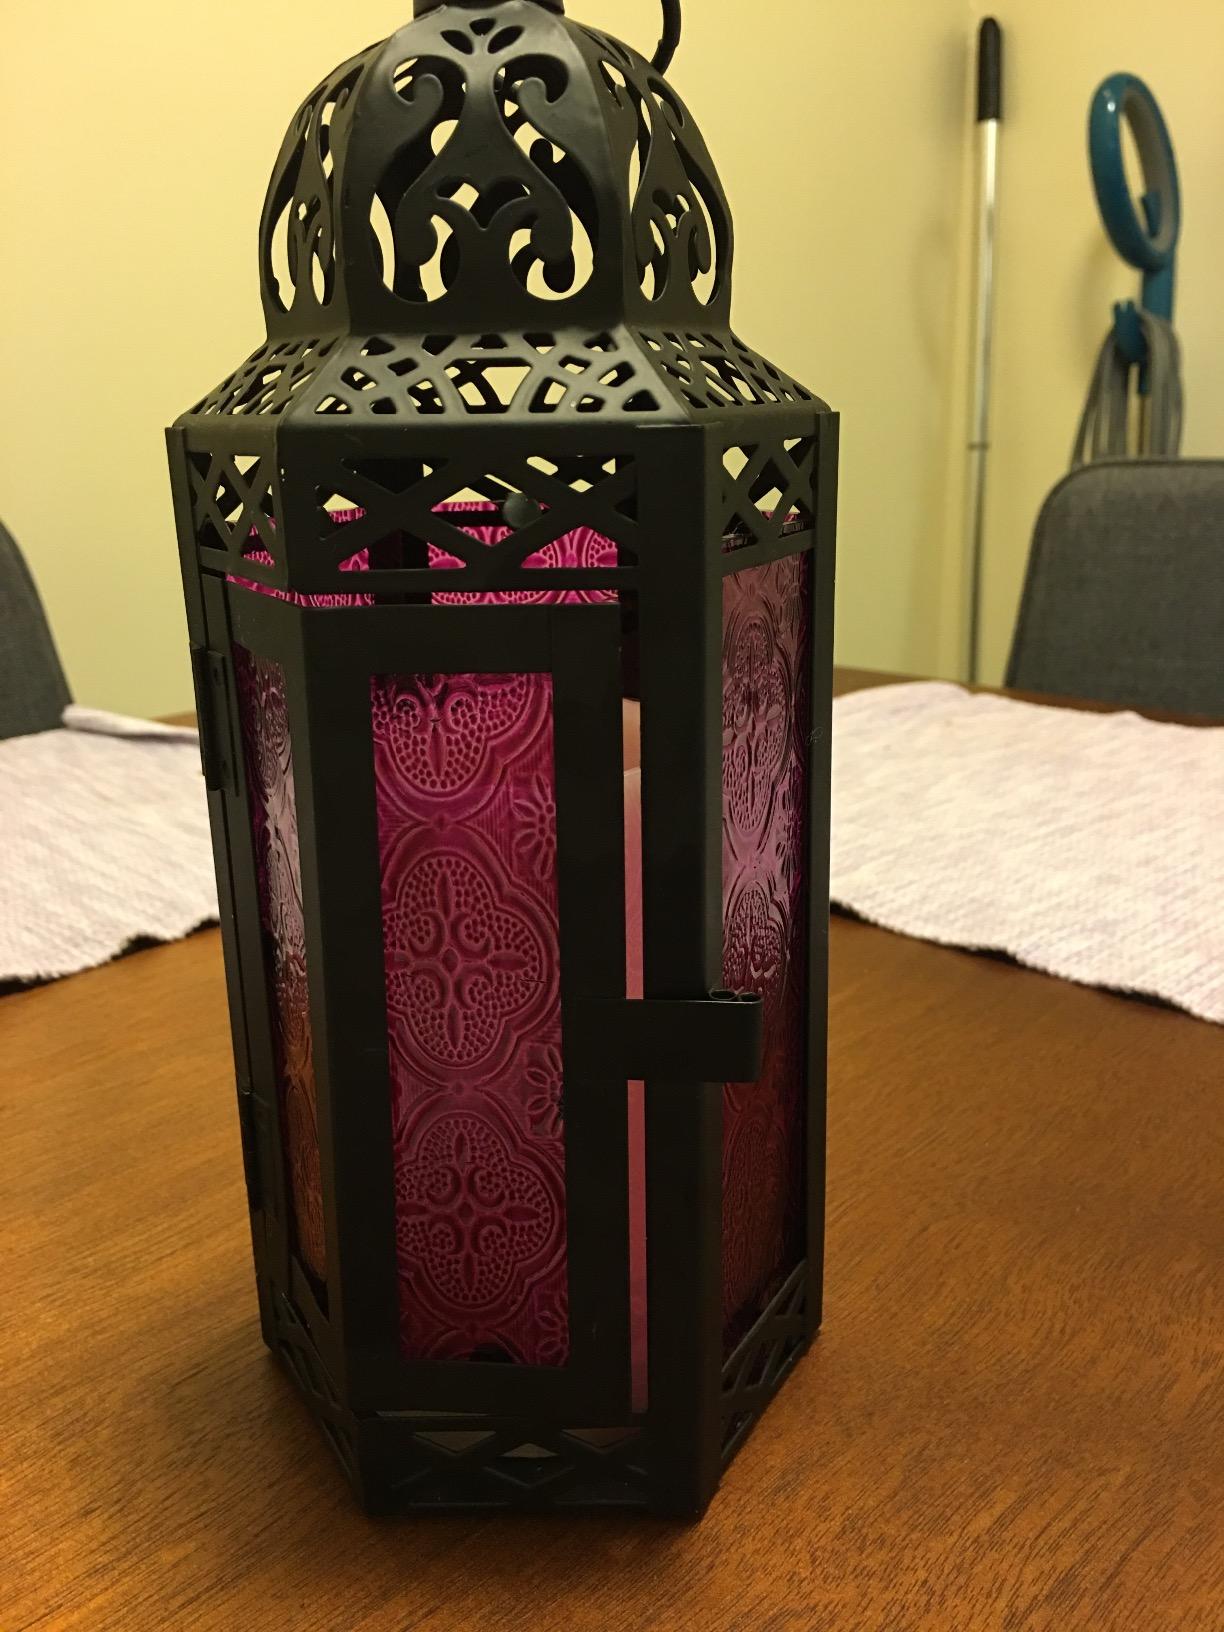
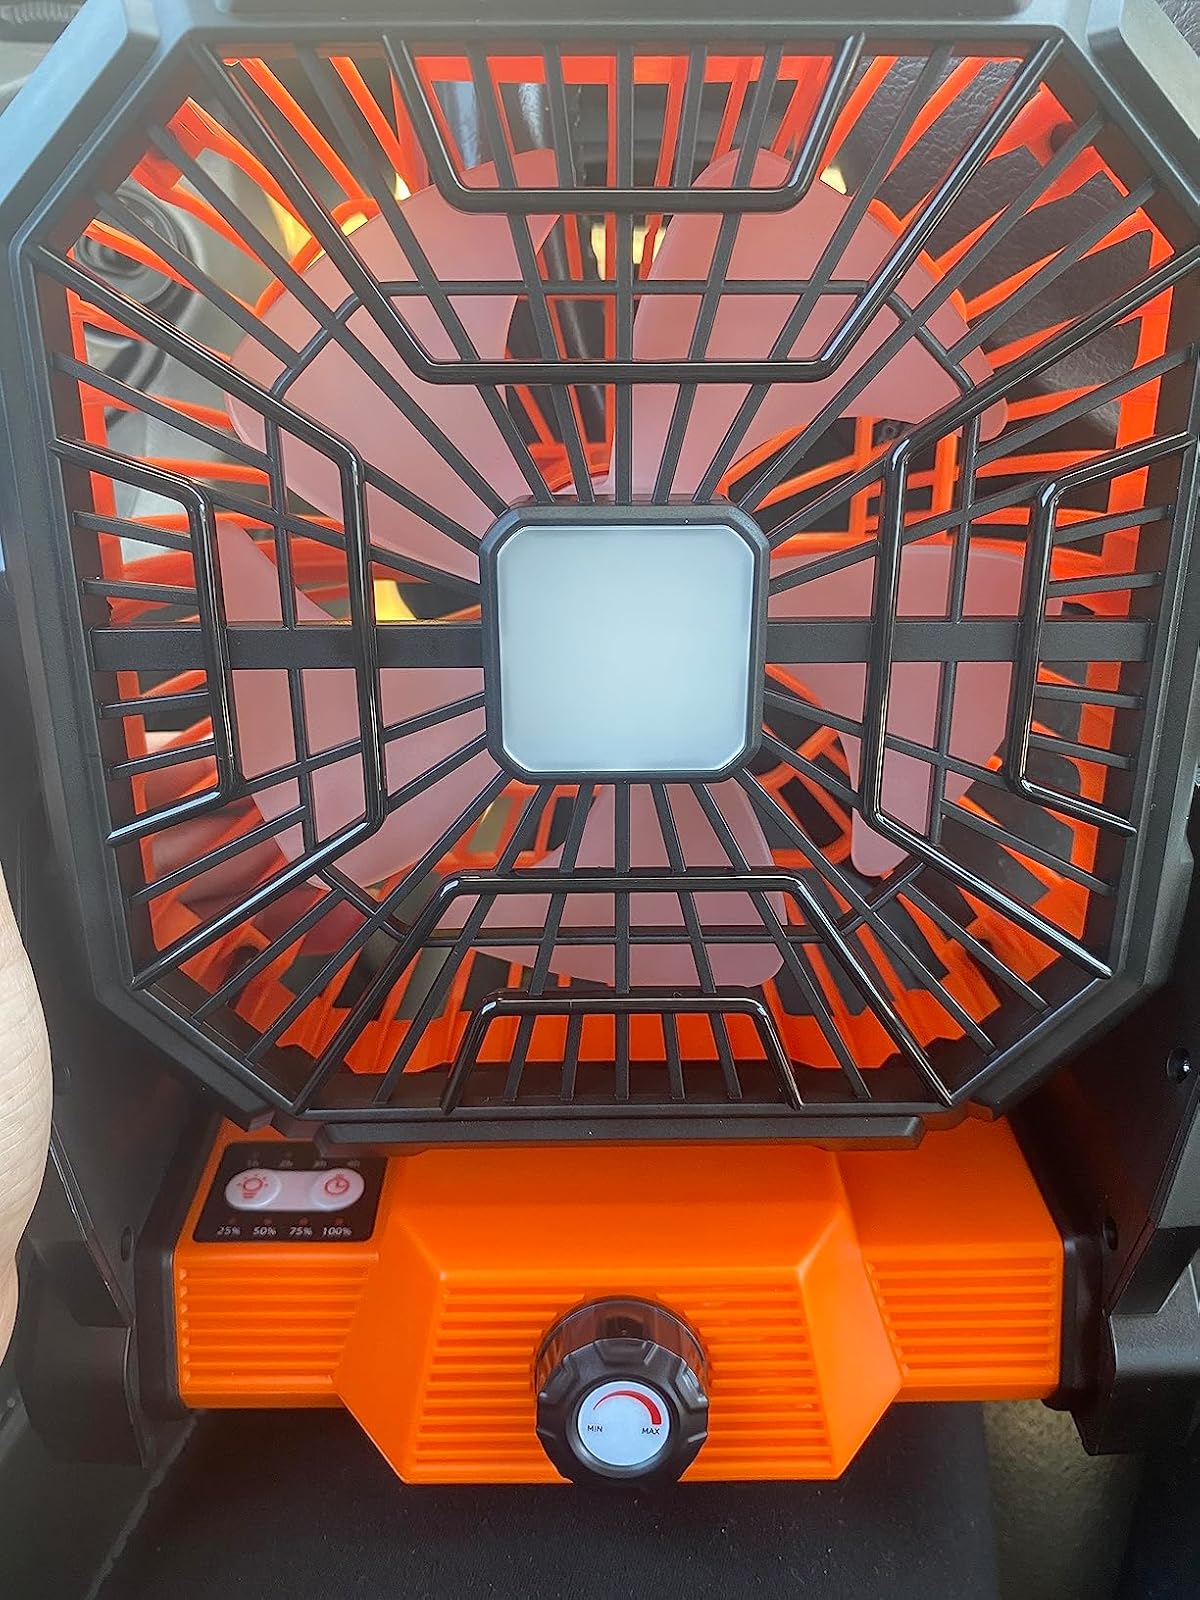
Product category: lantern
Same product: no